1974 Yugoslav Constitution

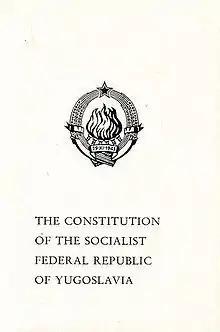
The 1974 Constitution

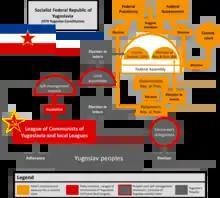
Political system of Yugoslavia according to the 1974 Constitution

The 1974 Yugoslav Constitution was the fourth and final constitution of the Socialist Federal Republic of Yugoslavia. It came into effect on 21 February 1974.